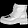
Label: Ankle boot